Royal Academies for Science and the Arts of Belgium

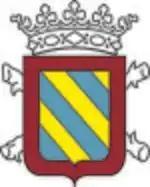
ARB

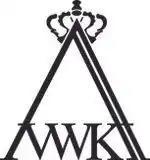
KVAB

The RASAB was founded in 2001 by the two Belgian academies that are connected through their working language either to the Flemish community or to the French community of Belgium as a collaborative association with the aim of promoting the science and the arts on a national and international level in Belgium. To meet this demand, the academies organise scientific and cultural activities, they try to stimulate cooperation between universities in Belgium, they assure Belgian representation in international organisations and forums, they attract foreign researchers, they give recommendations and advice to institutions involved in government, industry, education and research, and they give prizes to talented researchers and artists.